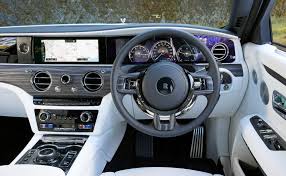
Label: noambulance